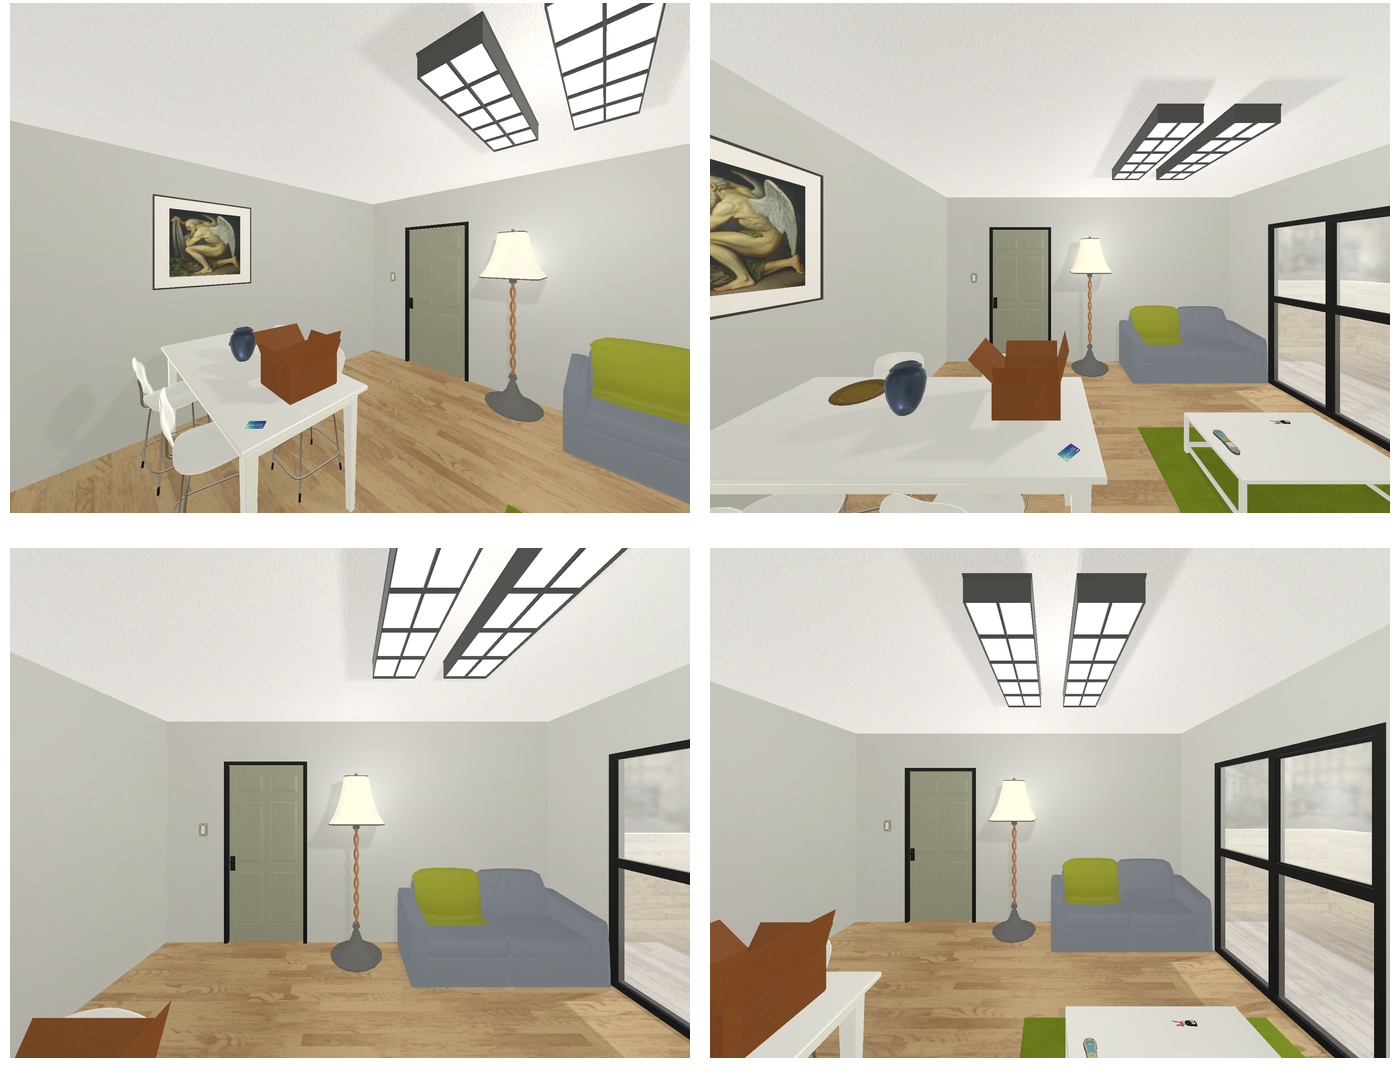Task instruction: Turn on the ceiling light.
Answer: {"task_instruction": "Turn on the ceiling light.", "nodes": ["ceiling light", "light switch"], "edges": [{"functional_relationship": "control", "object1": "light switch", "object2": "ceiling light", "spatial_relations": ["left_of", "lower_than", "in_front_of"], "is_touching": false}], "action_type": "press", "function_type": "device_control"}